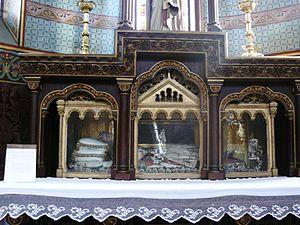
Reliquaire de Sainte Charitine dont le corps fut découvert le 26 avril 1845 dans les catacombe de Rome.
Gueberschwihr [gebɛʁʃviʁ] est une commune française située dans le département du Haut-Rhin, en région Grand Est.